Chicago American Gears

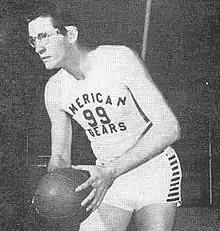
George Mikan as a member of the Chicago American Gears

The Chicago American Gears were an American basketball team that played professionally in the National Basketball League (NBL) from 1944 to 1947 and in the Professional Basketball League of America (PBLA) in 1947 after leaving the NBL. The team is best known for George Mikan's stint with the team where he led them to the 1947 NBL championship.